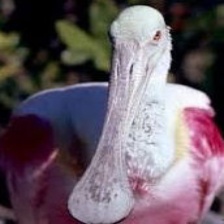
Species: ROSEATE SPOONBILL
Scientific name: PLATALEA AJAJA
ImageNet parent category: spoonbill